Carlos Menem

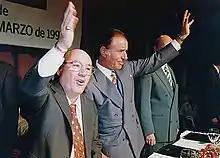
Menem, in the 1999 campaign

Growing unemployment increased popular resistance against Menem after his re-election. There were several riots and demonstrations in the provinces, unions opposed the economic policies, and the opposing parties organized the first "cacerolazos". Estanislao Esteban Karlic replaced Antonio Quarracino as the head of the Argentine Episcopal Conference, which led to a growing opposition to Menem from the Church. The teachers' unions established a "white tent" at the Congressional plaza as a form of protest. The first "piqueteros" operated in Cutral Có, and this protest method was soon imitated in the rest of the country. Menem's authority in the Partido Justicialista was also held in doubt, as he was unable to run for another re-election and the party sought a candidate for the 1999 elections. This led to a fierce rivalry with Duhalde, the most likely candidate. Menem attempted to undermine his chances, and proposed a new amendment to the constitution allowing him to run for an unlimited number of re-elections. He also started a judicial case, claiming that his inability to run for a third term was a proscription. Several scandals erupted, such as the scandal over Argentine arms sales to Ecuador and Croatia, the Río Tercero explosion that may have destroyed evidence, the murder of the journalist José Luis Cabezas, and the suicide of Alfredo Yabrán, who may have ordered it. The Partido Justicialista lost the 1997 midterm elections against the UCR and the FREPASO united in a political coalition, the Alliance for Work, Justice and Education (Alianza). The Supreme Court confirmed that Menem was unable to run for a third re-election. Duhalde became the candidate for the presidential elections, and lost to the candidate for the Alianza ticket, Fernando de la Rúa.